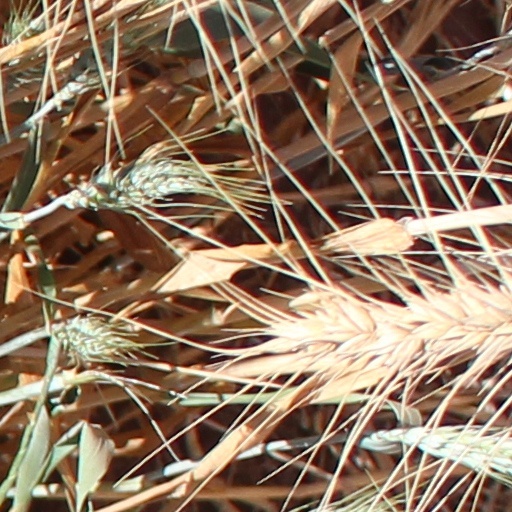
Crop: wheat